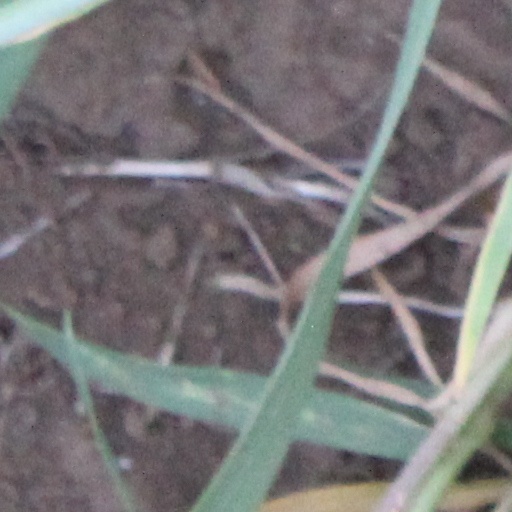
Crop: wheat